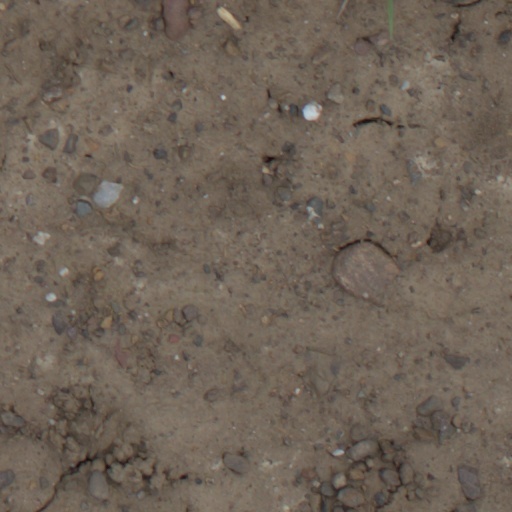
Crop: wheat